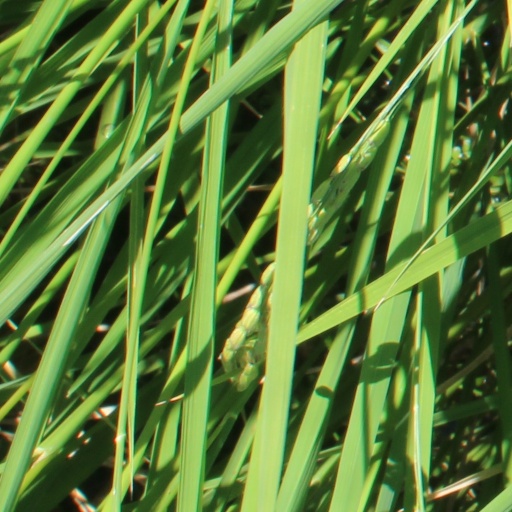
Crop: rice